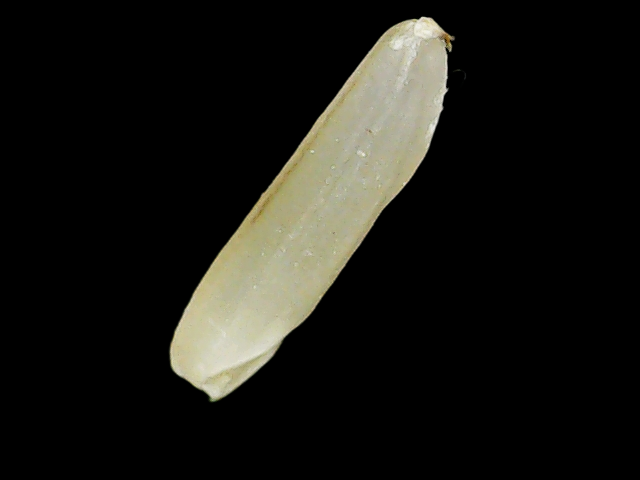
Rice variety: Binadhan25